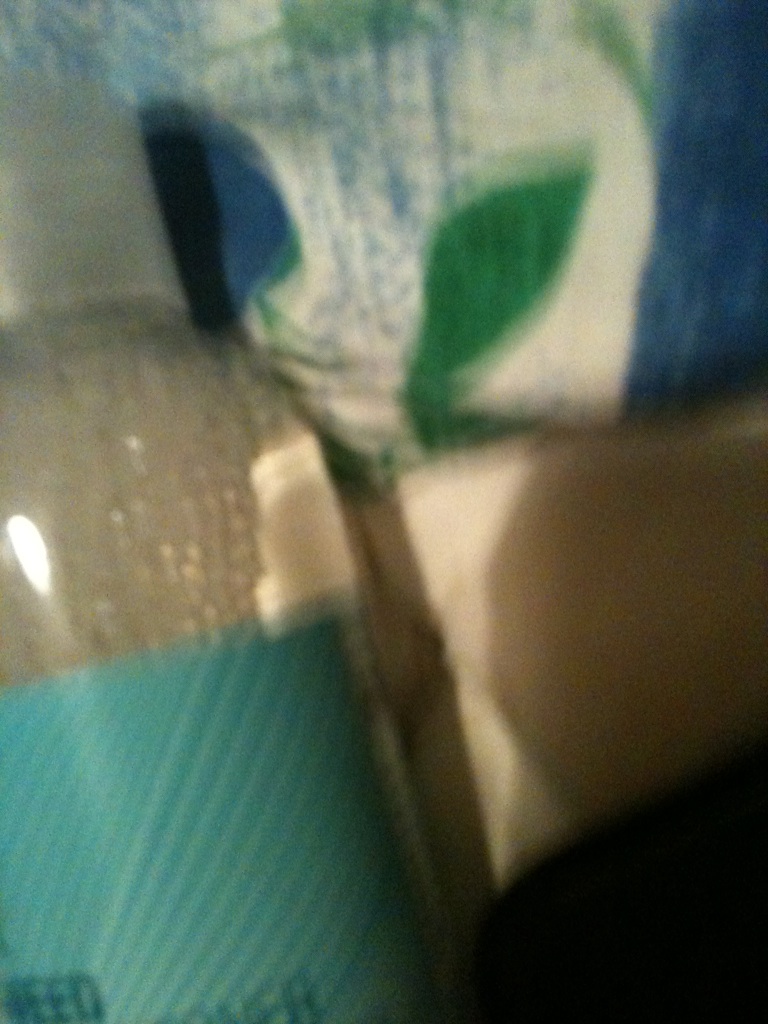Question: If it's possible can you please the information of this product please?
Answer: unanswerable